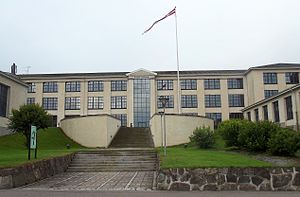
Hellebæk / Historie / Hellebæk Fabrikker
Hellebæk Fabrikker (2015)
Hellebæk er en by i Nordsjælland med 5.499 indbyggere ved Øresund cirka 5 km nordvest for Helsingør. Byen ligger i Helsingør Kommune og tilhører Region Hovedstaden.